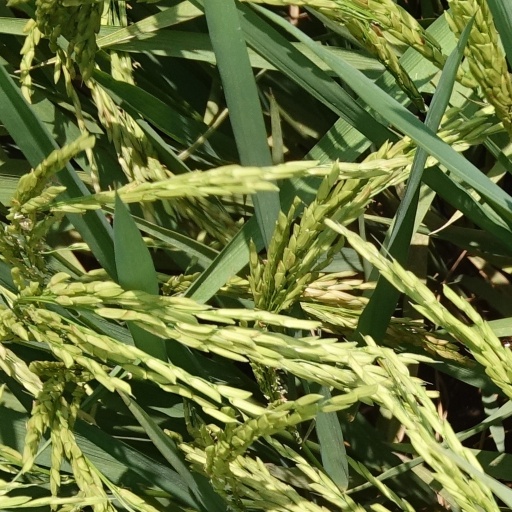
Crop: rice